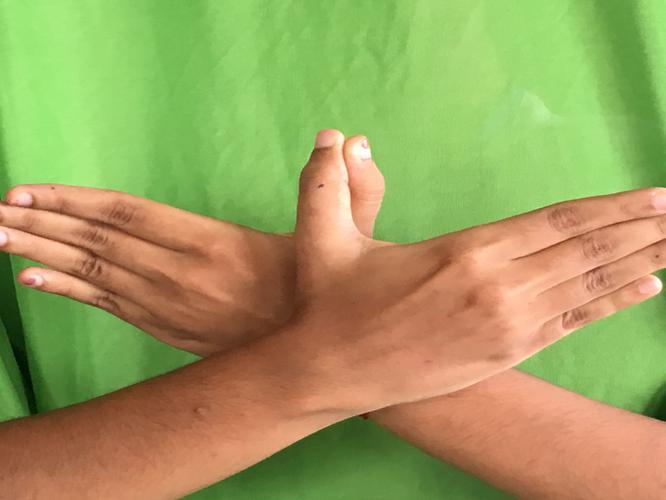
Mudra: Garuda
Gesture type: double_hand